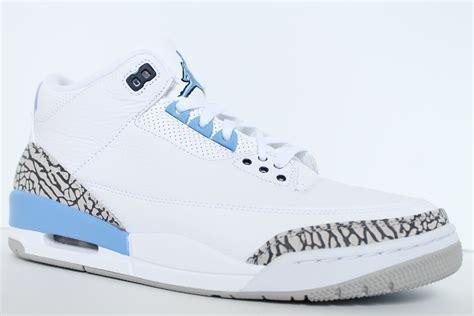
Brand: Jordan
Model: 3 Retro